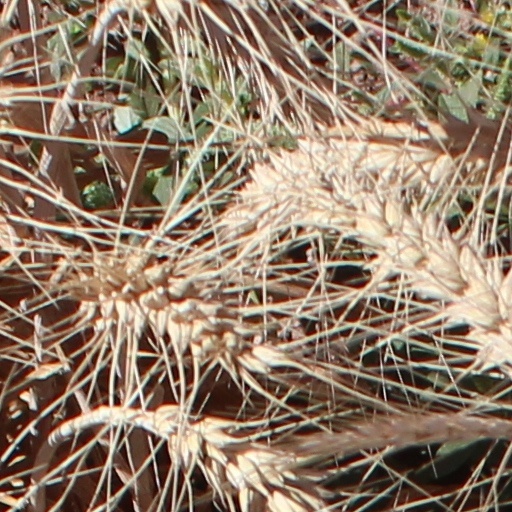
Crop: wheat